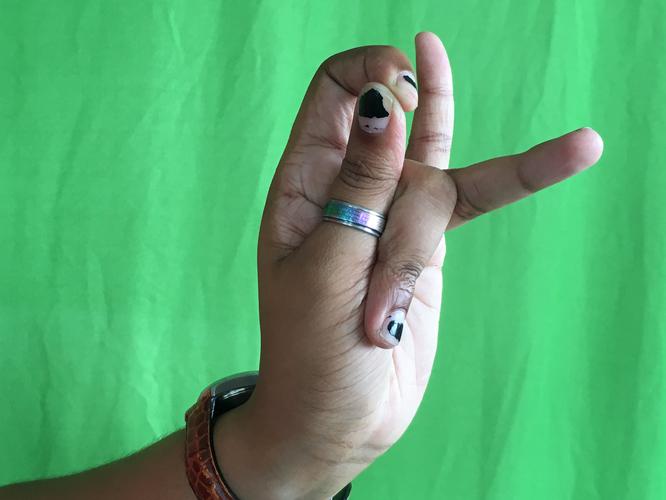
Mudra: Katakamukha_3
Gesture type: single_hand